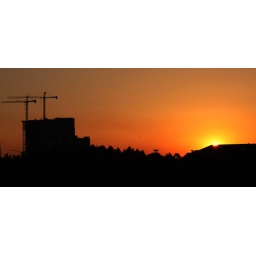
Shot of a condo building along the coast of the Gulf Coast in Orange Beach, Alabama